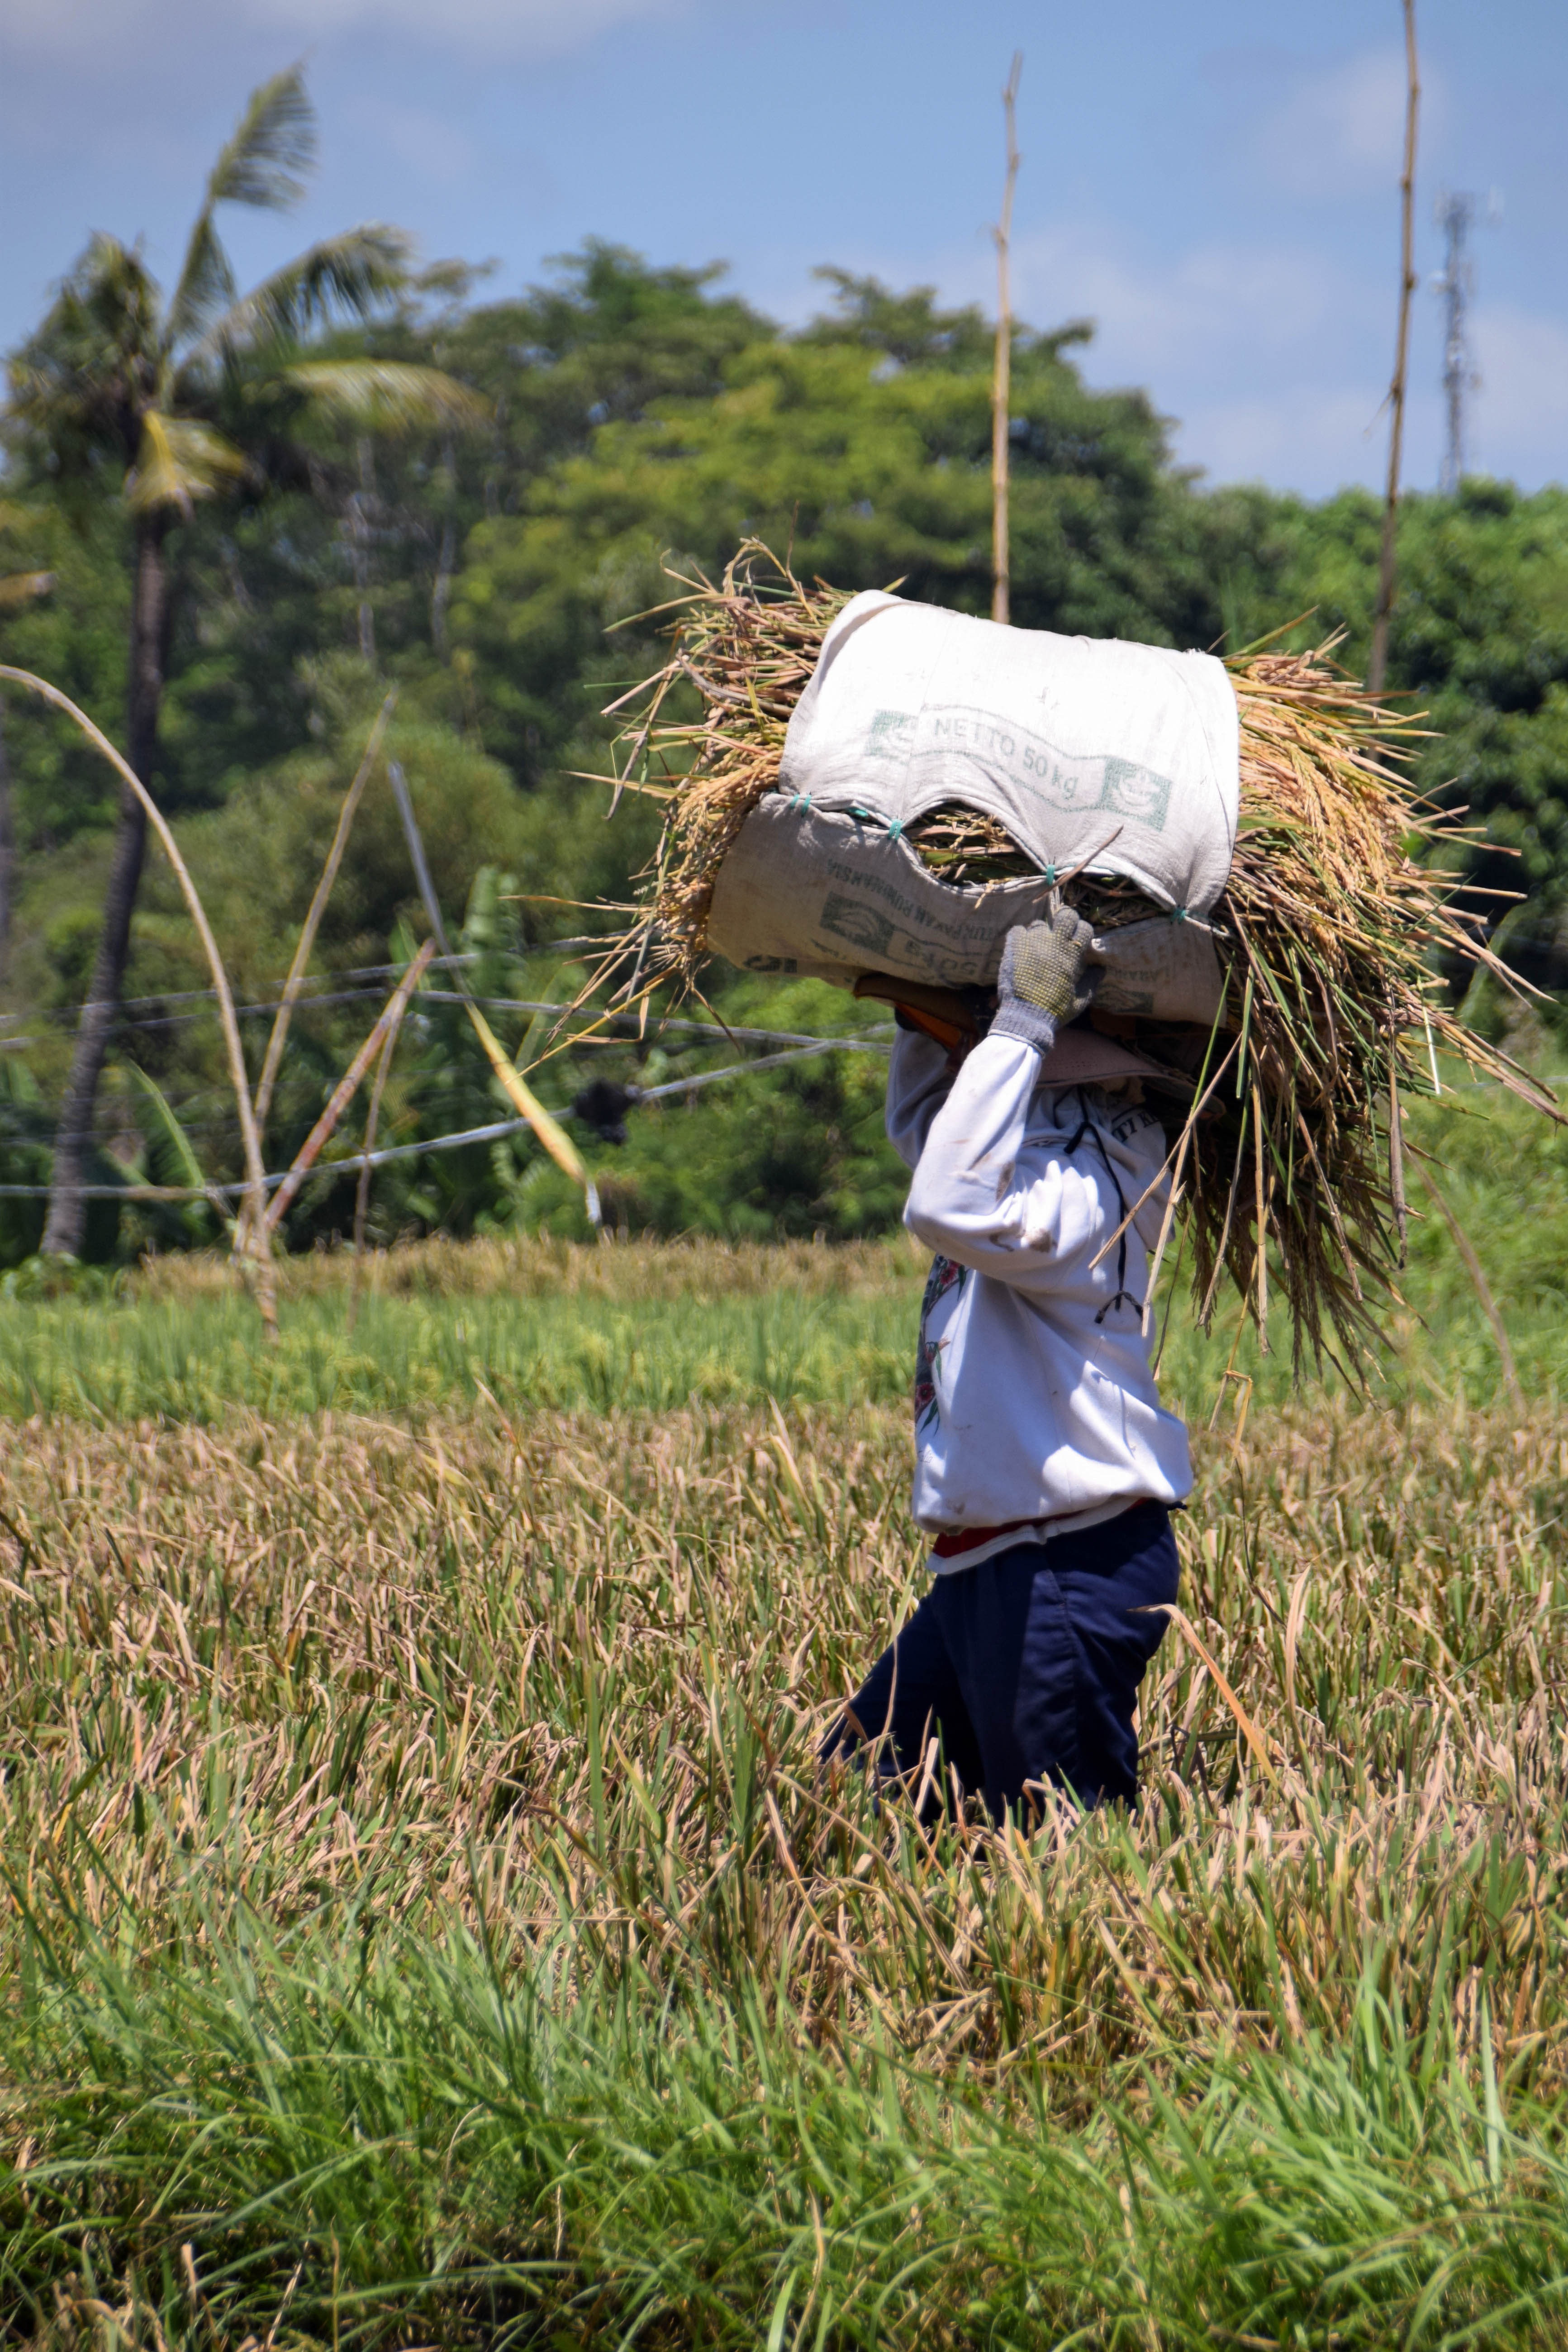
tree, grass, plant, woman, field, lawn, meadow, flower, travel, bear, green, harvest, crop, agriculture, last, indonesia, scarecrow, bali, rural area, fieldwork, paddy field, paddy, farmer's wife, rice harvest, grass family